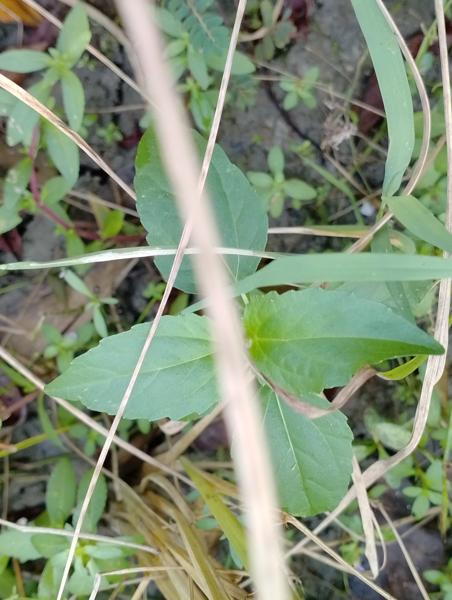
Weed species: Synedrella nodiflora